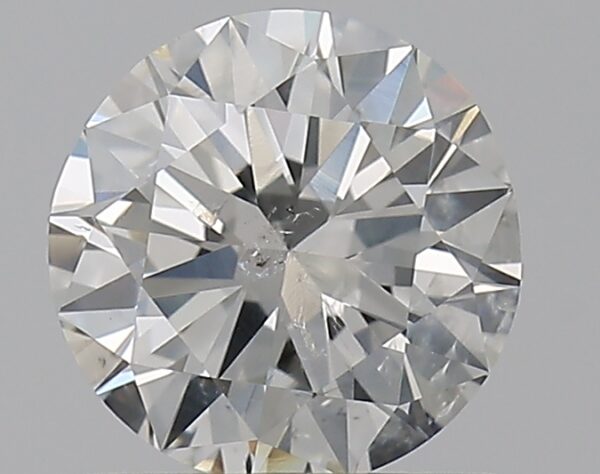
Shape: round
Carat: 0.7
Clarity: SI2
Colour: I
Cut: VG
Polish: EX
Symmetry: VG
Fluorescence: N
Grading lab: GIA
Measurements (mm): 5.67 x 5.74 x 3.45